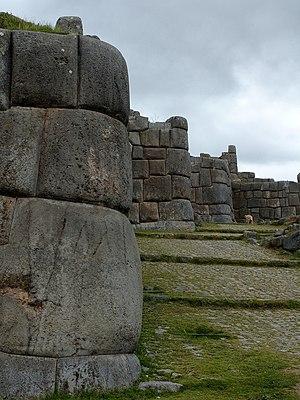
La civilisation inca est une civilisation précolombienne du groupe andin. Elle prend naissance au début du XIIIᵉ siècle dans le bassin de Cuzco situé dans l'actuel Pérou et se développe ensuite le long de l'océan Pacifique et de la cordillère des Andes, couvrant la partie occidentale de l'Amérique du Sud. À son apogée, elle s'étend de la Colombie jusqu'à l'Argentine et au Chili, en couvrant la plus grande partie des territoires actuels de l'Équateur, du Pérou et près de la moitié Ouest de la Bolivie.